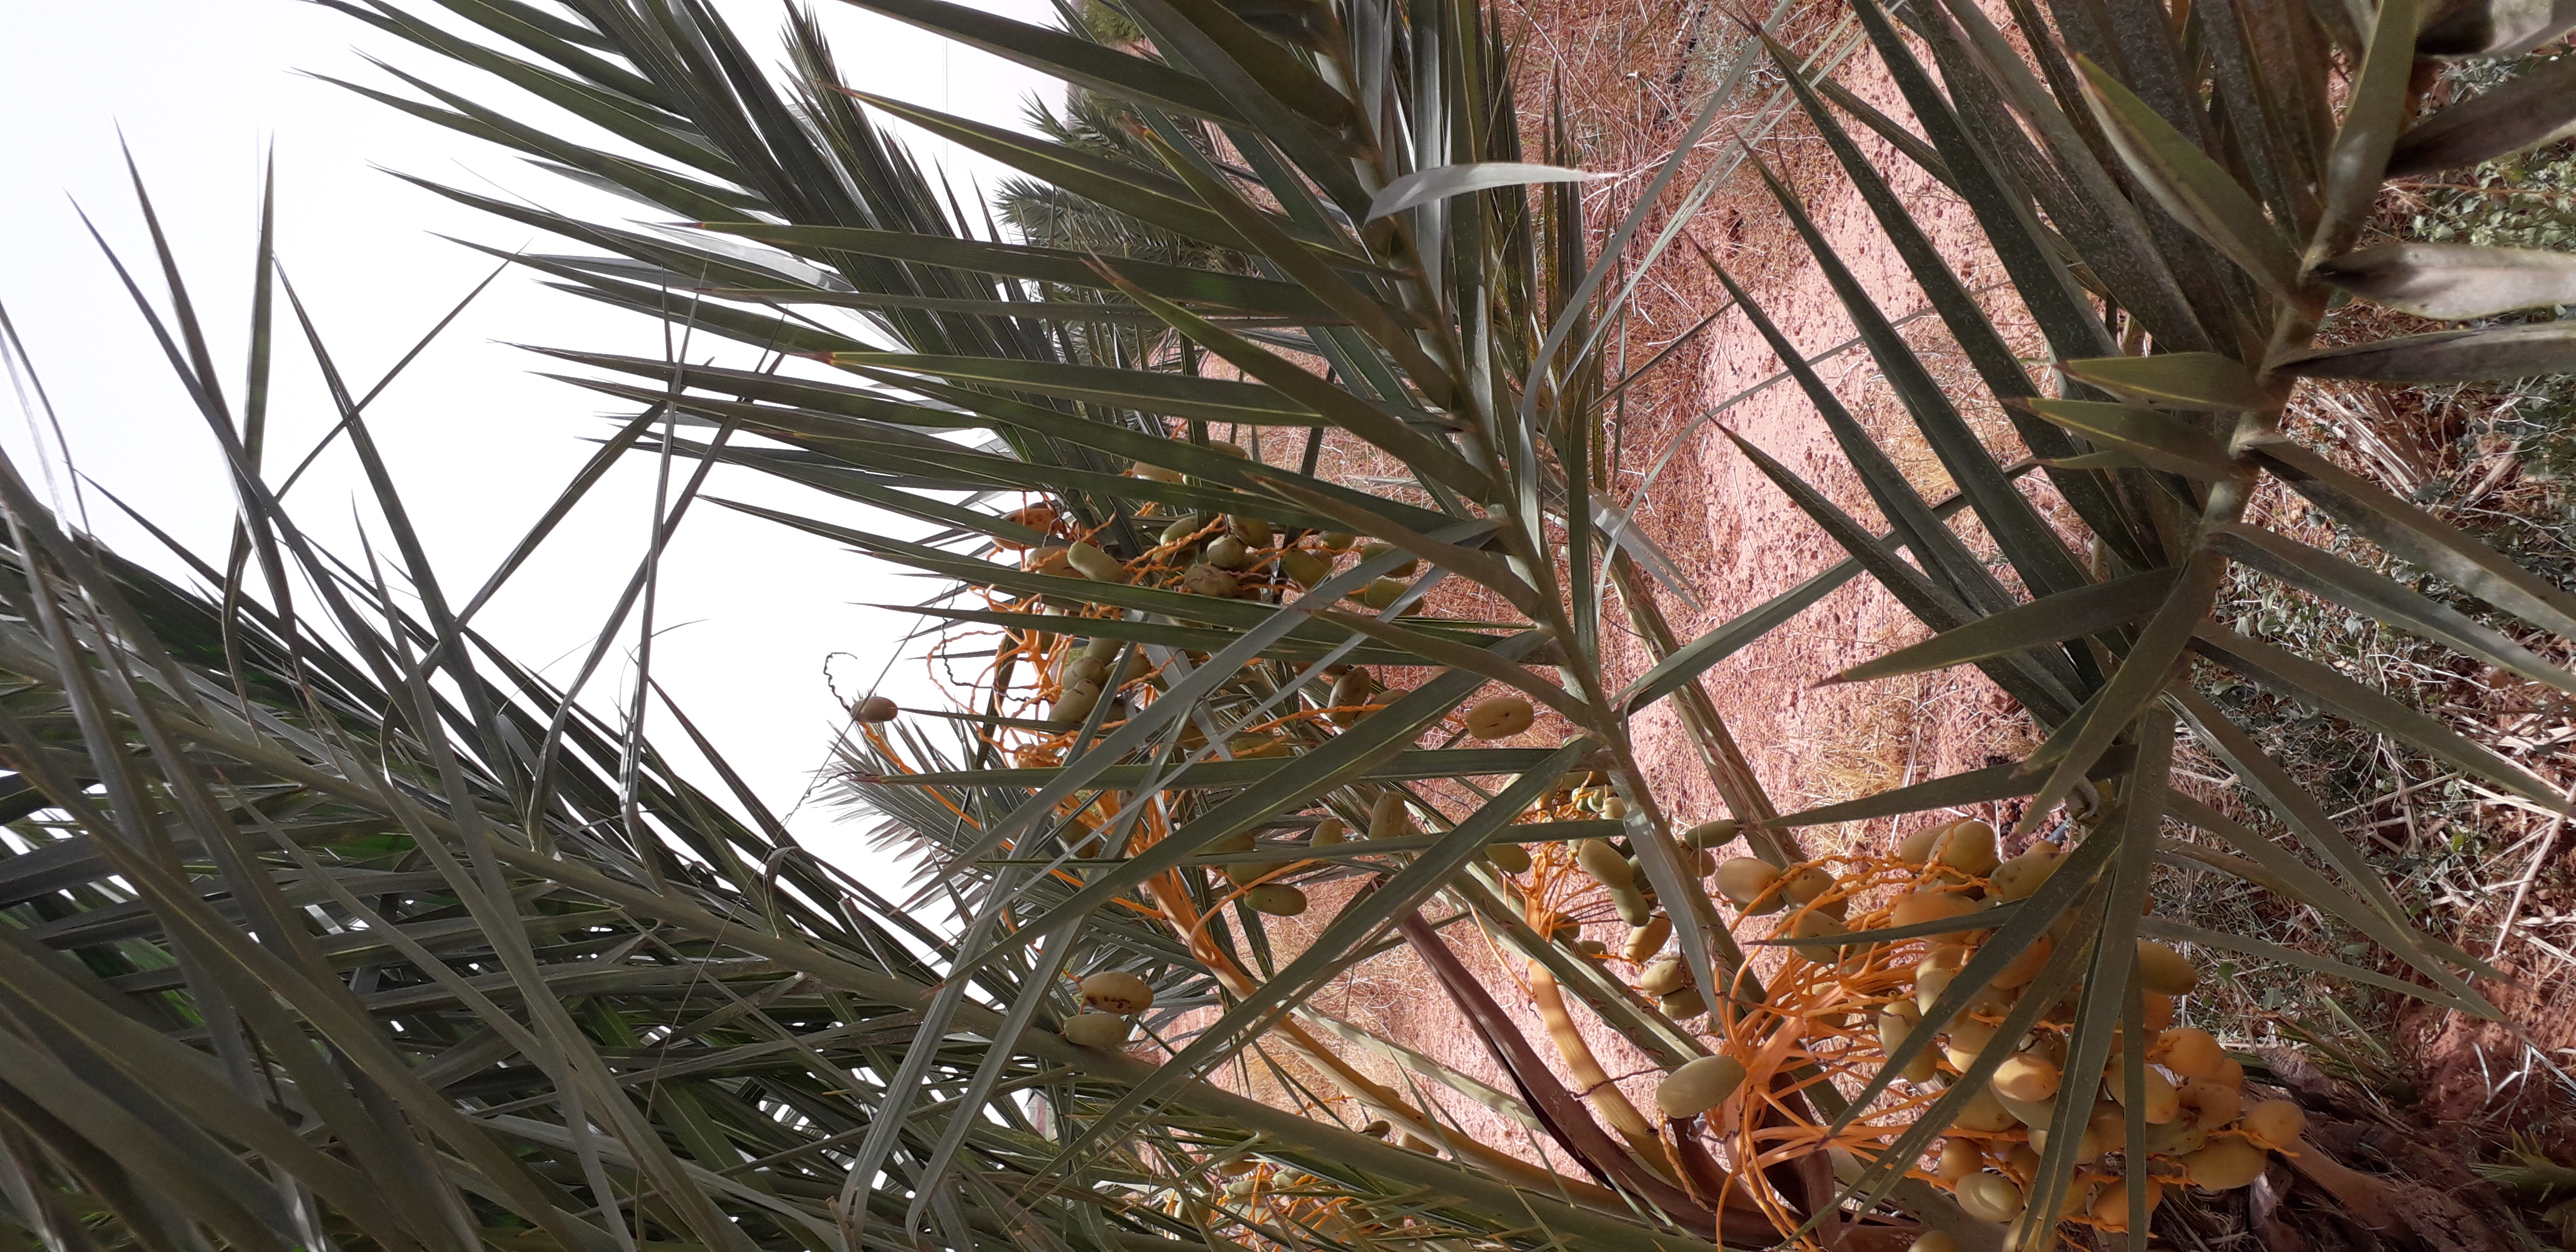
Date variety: Boumajhoul